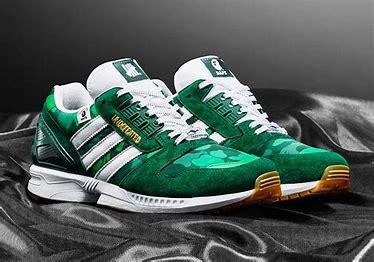
Brand: Adidas
Model: ZX 8000